Survivor Series (2006)

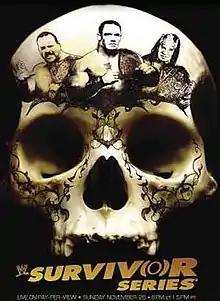
Promotional poster of Big Show, John Cena, and King Booker on a skull

The 2006 Survivor Series was a professional wrestling pay-per-view (PPV) event produced by World Wrestling Entertainment (WWE). It was the 20th annual Survivor Series and took place on November 26, 2006, at the Wachovia Center in Philadelphia, Pennsylvania. The event featured wrestlers from the promotion's Raw, SmackDown!, and ECW brand divisions, marking the first Survivor Series to include the ECW brand.